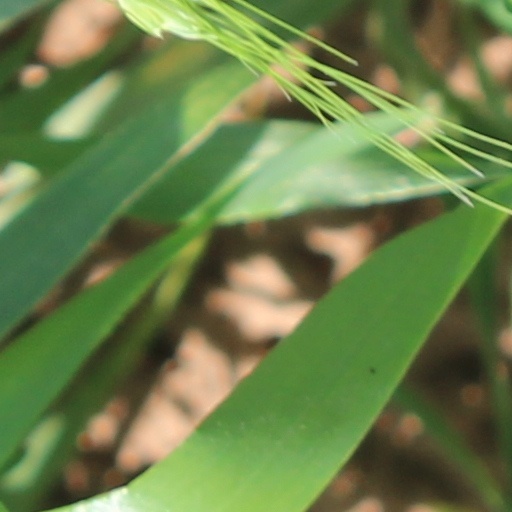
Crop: wheat